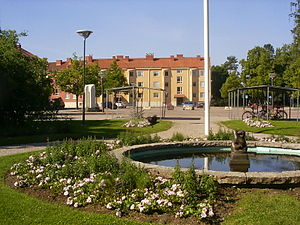
Norberg
Elsa Andersons konditori
Norberg er et byområde i Norbergs kommun i Västmanlands län i Sverige. I 2010 var indbyggertallet 4.518.